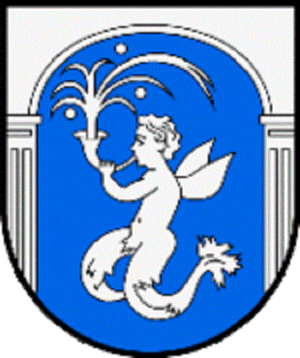
Bad Tatzmannsdorf est une commune d'Autriche, dans le Burgenland. Elle fait partie du district d'Oberwart. C'est la plus grande station thermale du Burgenland.